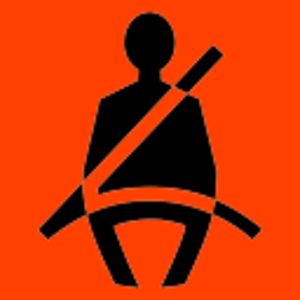
Témoin de ceinture de sécurité non bouclée
Le tableau de bord, planche de bord, ou combiné d'instruments, est constitué d'un ensemble d'indicateurs et de témoins qui renseignent le conducteur d'un véhicule automobile sur le fonctionnement du moteur et sur les paramètres de conduite. Il est le plus souvent situé face au conducteur ou pilote, mais dans certains cas, les afficheurs sont situés au milieu de la planche de bord.